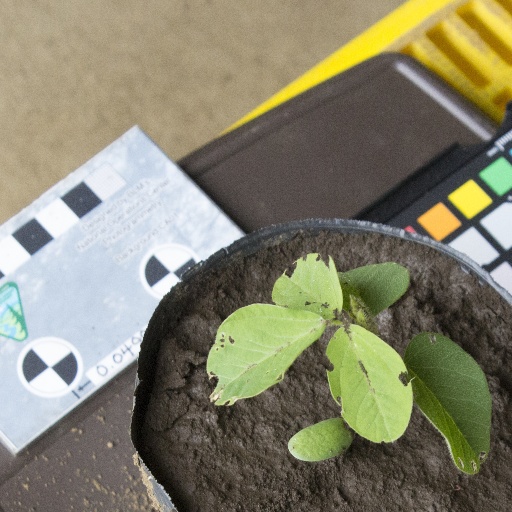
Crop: soybean